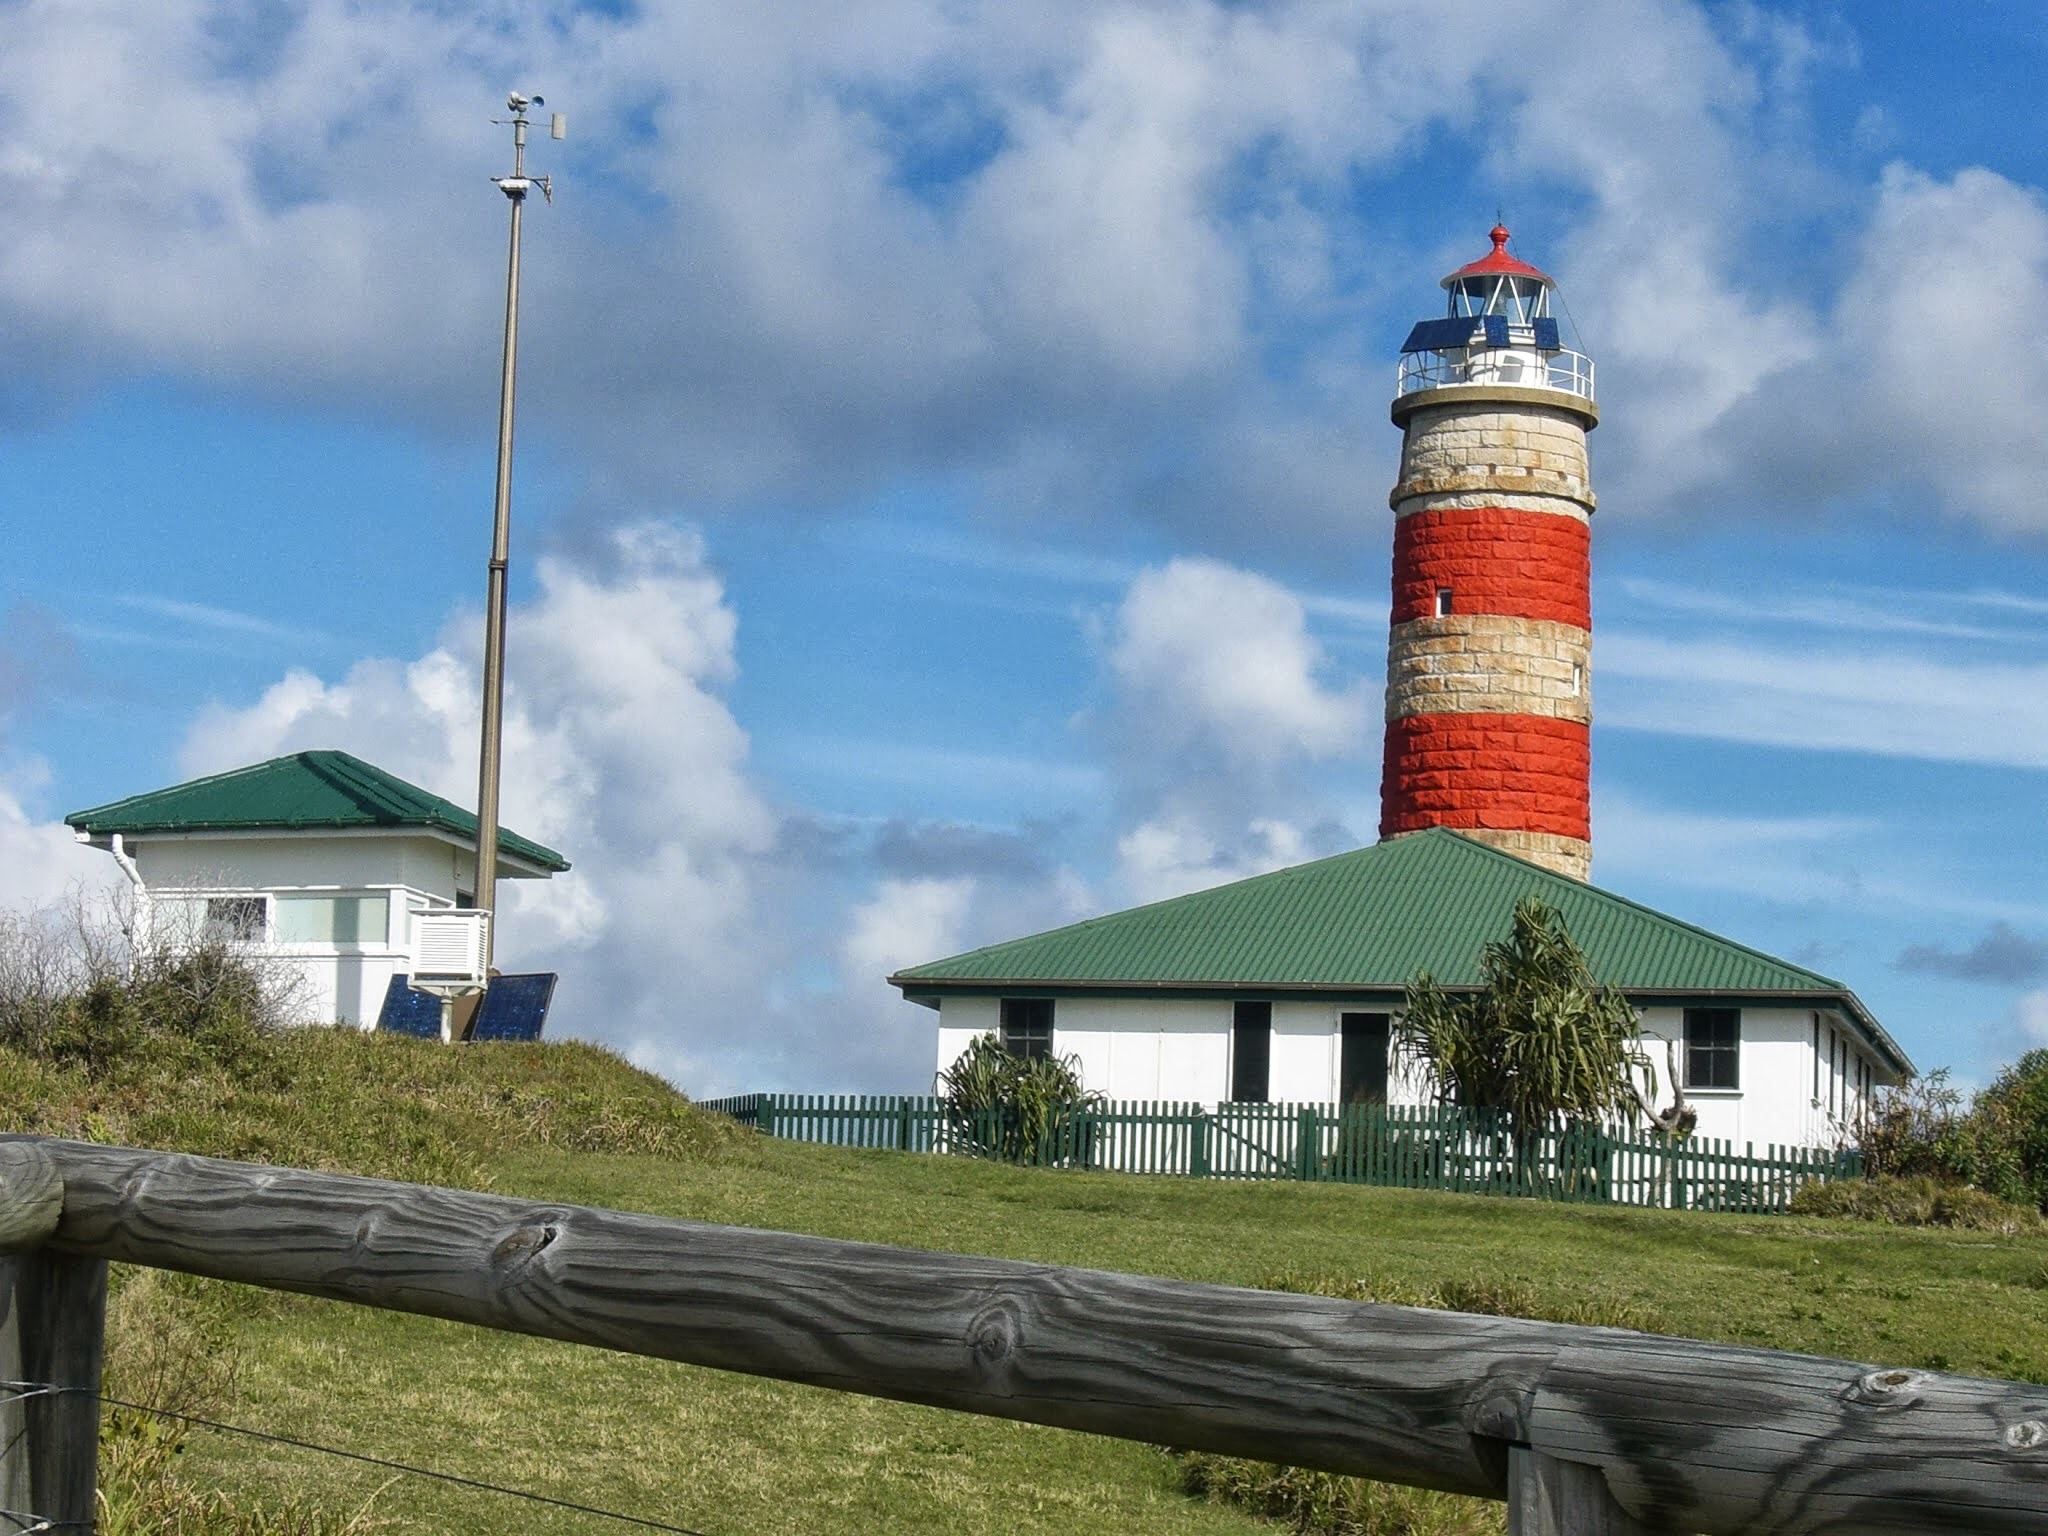
landscape, sea, coast, lighthouse, tower, island, moreton island